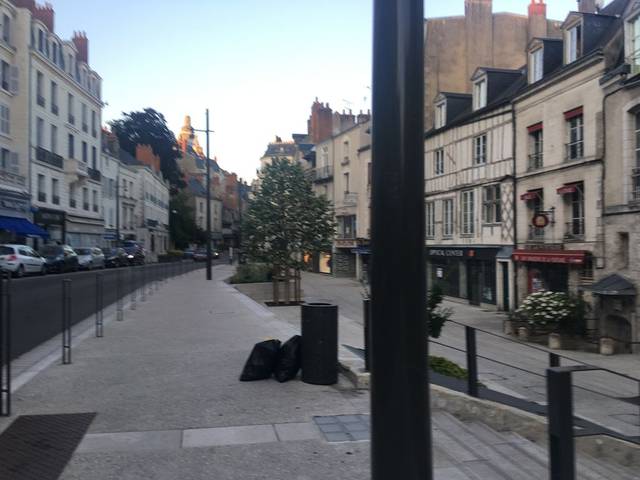
Region: France
Coordinates: 47.587, 1.332